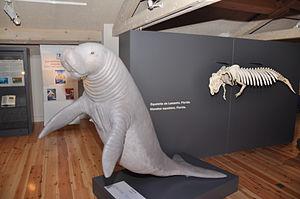
Sirinéen du musée de la Maison Nature et Patrimoine de Castellane
La communauté de communes Alpes Provence Verdon - Sources de Lumière est une communauté de communes française située dans le département des Alpes-de-Haute-Provence en région Provence-Alpes-Côte d'Azur.
La réserve naturelle nationale géologique de Haute-Provence est une réserve naturelle nationale située en région Provence-Alpes-Côte d'Azur.